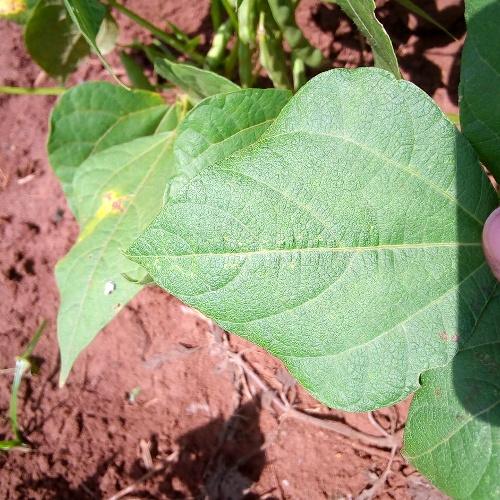
Leaf condition: healthy